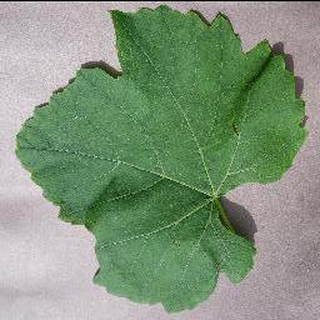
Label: healthy_grape